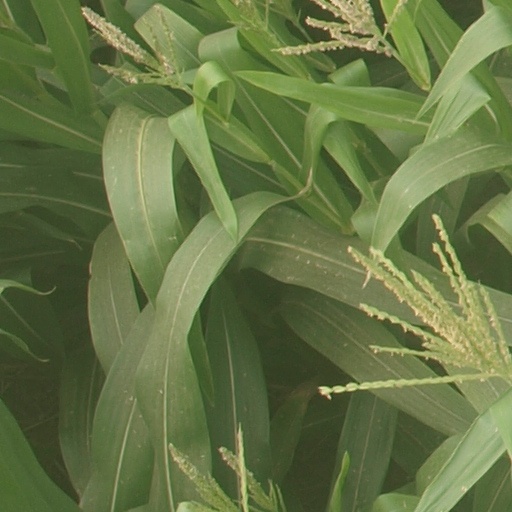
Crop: maize; corn